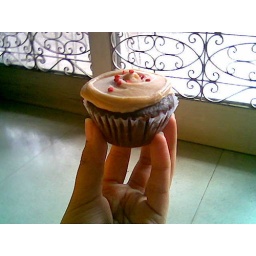
we had lots of extra bananas over the holidays, so I made some not-too sweet, dense chocolate-banana cake batter.